White Fragility

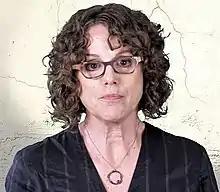
Author Robin DiAngelo in 2020

Author Robin DiAngelo is a white American academic. She worked for 20 years in providing diversity training for businesses. Identifying as "progressive" at the time, she found her view on race changing as she began working with people of color and experienced hostility from white people when talking about race during the training. After five years in the job, she began studying for a PhD in multicultural education at the University of Washington. DiAngelo became a tenured professor at Westfield State University, working in the areas of critical discourse analysis and whiteness studies. "White Fragility" draws heavily on her experiences in her diversity training job. The book is aimed at a white audience.